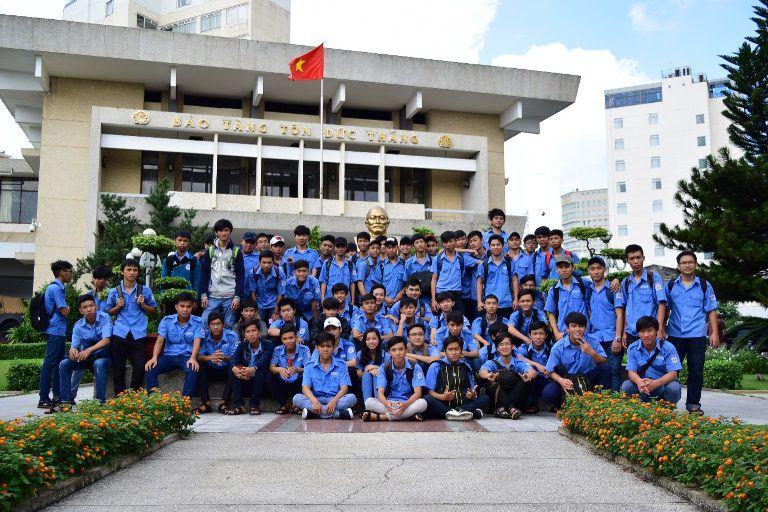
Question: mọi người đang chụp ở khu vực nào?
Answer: mọi người đang chụp khu vực bảo tàng tôn đức thắng